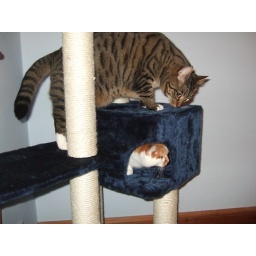
Today we assembled the big cat tree we bought recently, and much fun was had by all.